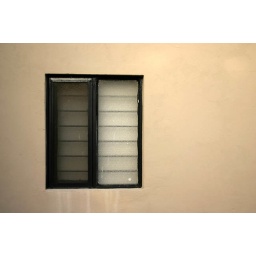
a window of a house in Monterrey Mexico